Ahmedpur, Birbhum

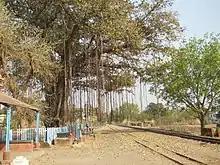
Katwa to Ahmedpur Narrow gauge railway line

Ahmadpur Junction railway station is situated on the Bardhaman – Sainthia section of Sahibganj Loop.